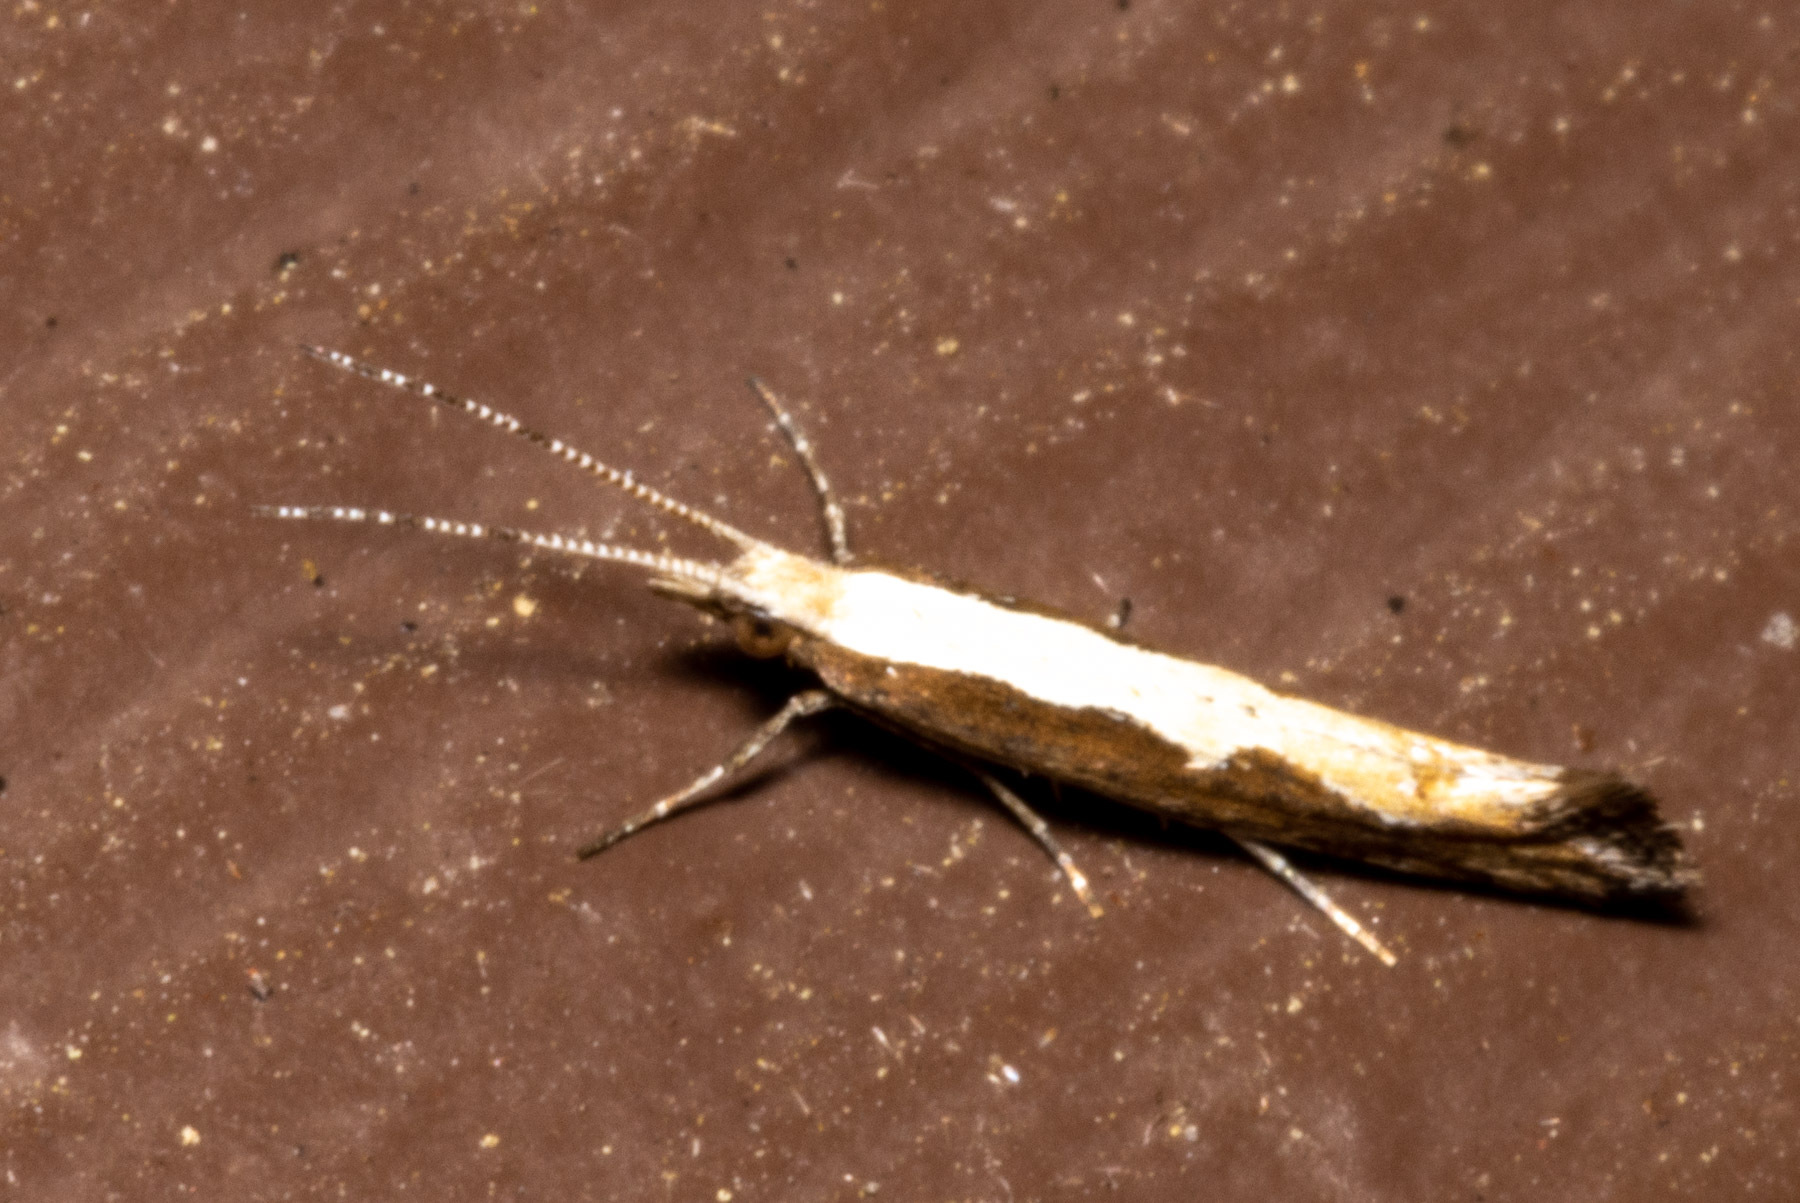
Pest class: diamondback_moth